The Killing Game (Star Trek: Voyager)

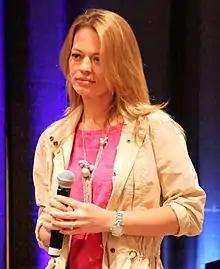
Jeri Ryan, appearing at the Creation "Star Trek" convention in 2010; she said The Killing Game was one of her favorite episodes of the series

Actress Jeri Ryan, who plays Seven of Nine, said that "The Killing Game" was one of her favorite episodes along with "", "", "", and "".